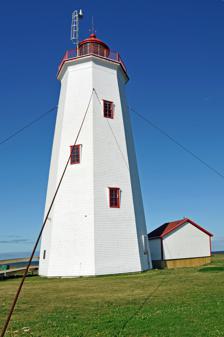
Building: Miscou Island Lighthouse
Country: Unknown
Year built: 1856
Lighthouse Miscou Island Lighthouse Location North-East Tip of Miscou Island North-East terminus of Route 113 Gloucester County New Brunswick Canada Coordinates 48°00′33.6″N 64°29′34.7″W / 48.009333°N 64.492972°W / 48.009333; -64.492972 Tower Constructed 1856 (first) Construction wooden tower Height 24.3 metres (80 ft) Shape octagonal tower with balcony and lantern Markings white tower and gallery, red lantern and trim Operator Développement Touristique de Miscou Heritage recognized federal heritage building of Canada, national Historic Sites of Canada , provincial heritage place Light First lit 1930s (current) Focal height 14 metres (46 ft) Range 12 nautical miles (22 km; 14 mi) Characteristic Fl G  5s. Miscou Island Lighthouse is an 24.3-metre (80 ft)-tall landfall lighthouse located on the North-Eastern tip of Miscou Island , at the entrance of the Chaleur Bay . It was built in 1856 and currently in use by the Canadian Coast Guard who owns the lighthouse, the land it is on, and also maintains it.  It was built due to the shipwrecks that happened each year that could be prevented by a lighthouse.  James Murray from Newcastle won the bid to construct the lighthouse. It is a federal Heritage Building that is open to the public to explore.  In 2009 a parking area, washrooms, picnic area and a deck around the lighthouse was added. The light's characteristic is a single green flash that occurs every five seconds, emitted at a focal plane height of 14 metres (46 ft).  It has a third-order Fresnel lens. The original lens was shipped from England and arrived on October 10, 1856, and the person in charge of the only other lighthouse on the northern coast of New Brunswick, William Hay, was sent to oversee the installation. Smoke conductors were installed in 1860 because the calm weather could not sufficiently clear the smoke from the lantern room.  In 1874 a building was built which contained a steam fog whistle that had blasts of 5 seconds that were separated by 25 seconds of silence. In 1946 the lighthouse was moved 200 feet inland. Light Keepers Light  Keepers Years  active George McConnell 1855–1877 Robert Rivers 1877–1902 Joseph L. Robichaud 1902–1912 John A. Ward 1912–1940 John Lester Marks 1940–1957 Arthur Chiasson 1957–1983 Robert Chiasson 1984–1988 LARY THOMAS 1989-2023 See also List of lighthouses in New Brunswick List of lighthouses in Canada References